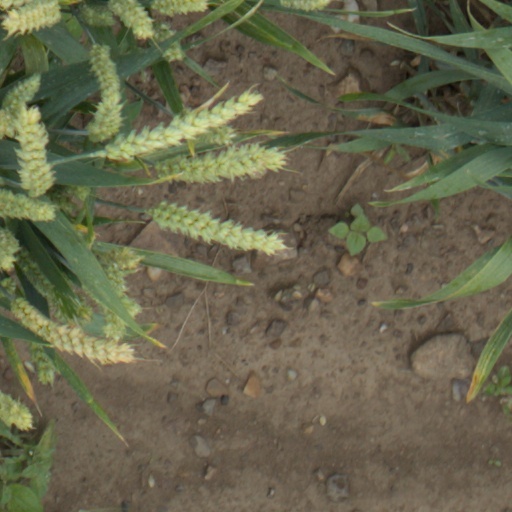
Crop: wheat